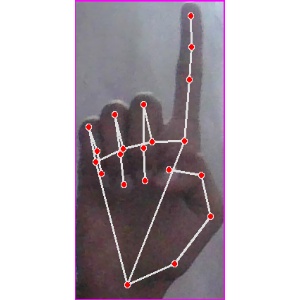
अक्षर: क